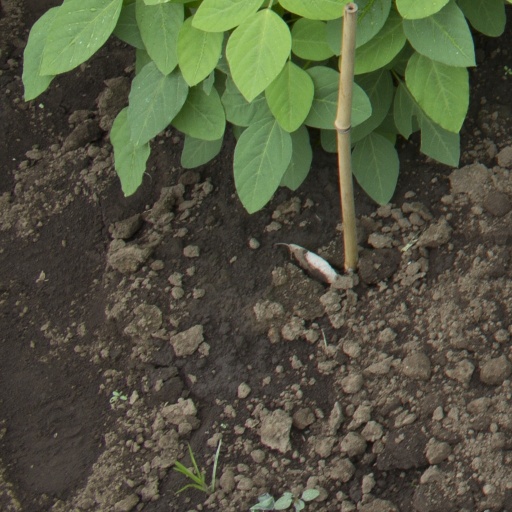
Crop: soybean